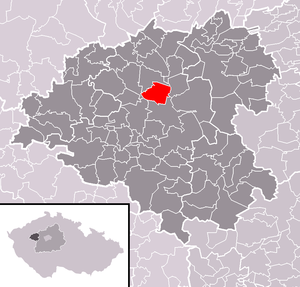
Olešná est une commune du district de Rakovník, dans la région de Bohême-Centrale, en République tchèque. Sa population s'élevait à 581 habitants en 2020.